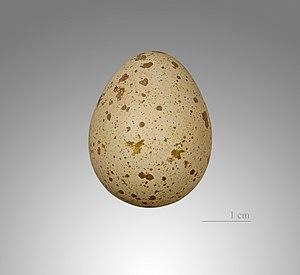
Le Colin de Californie, parfois appelé « caille de Californie », est une espèce d'oiseau galliforme appartenant à la famille des Odontophoridae.